Reykjavík Museum of Photography

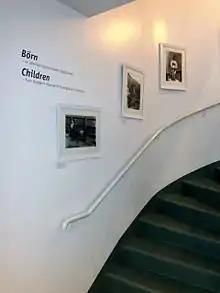
The stairway leading up to the museum

Reykjavík Museum of Photography, in Reykjavík, Iceland, preserves about five million photographs by professional and amateur photographers, from around 1870 to the present century. The collection includes studio portraits, and industrial, advertising, press, landscape and family photographs.